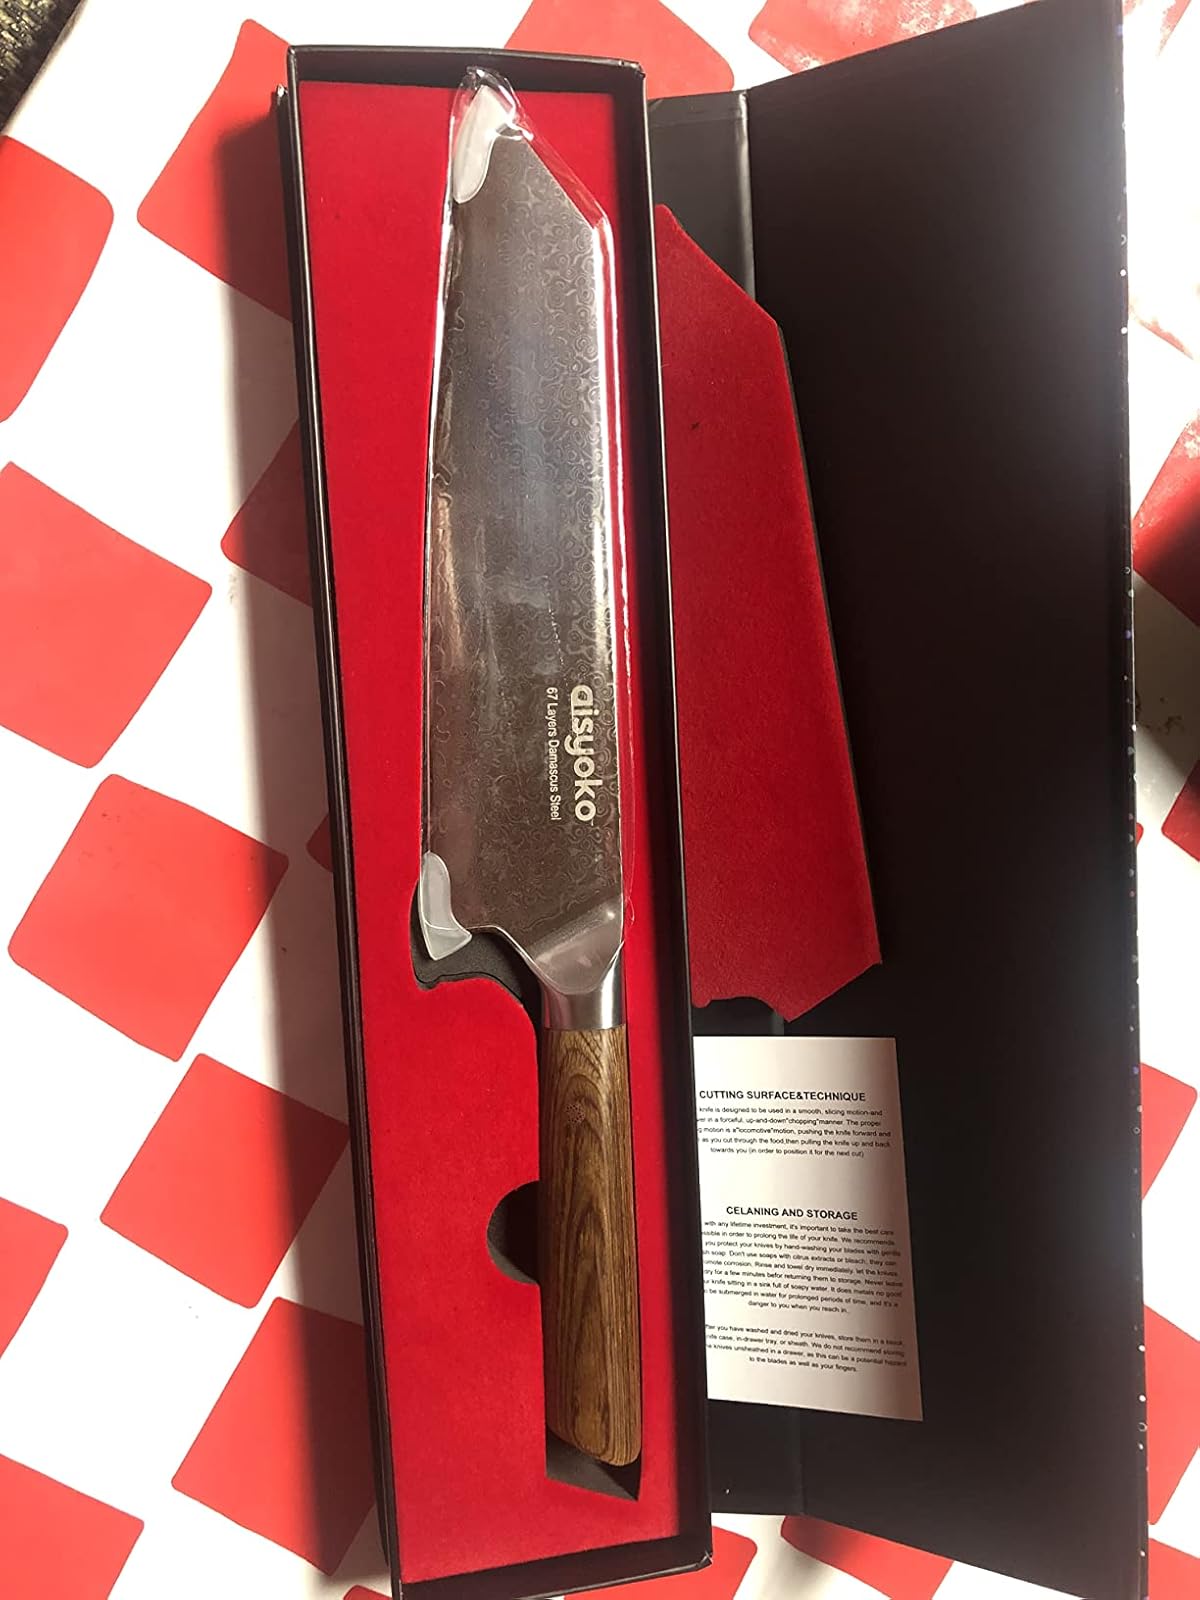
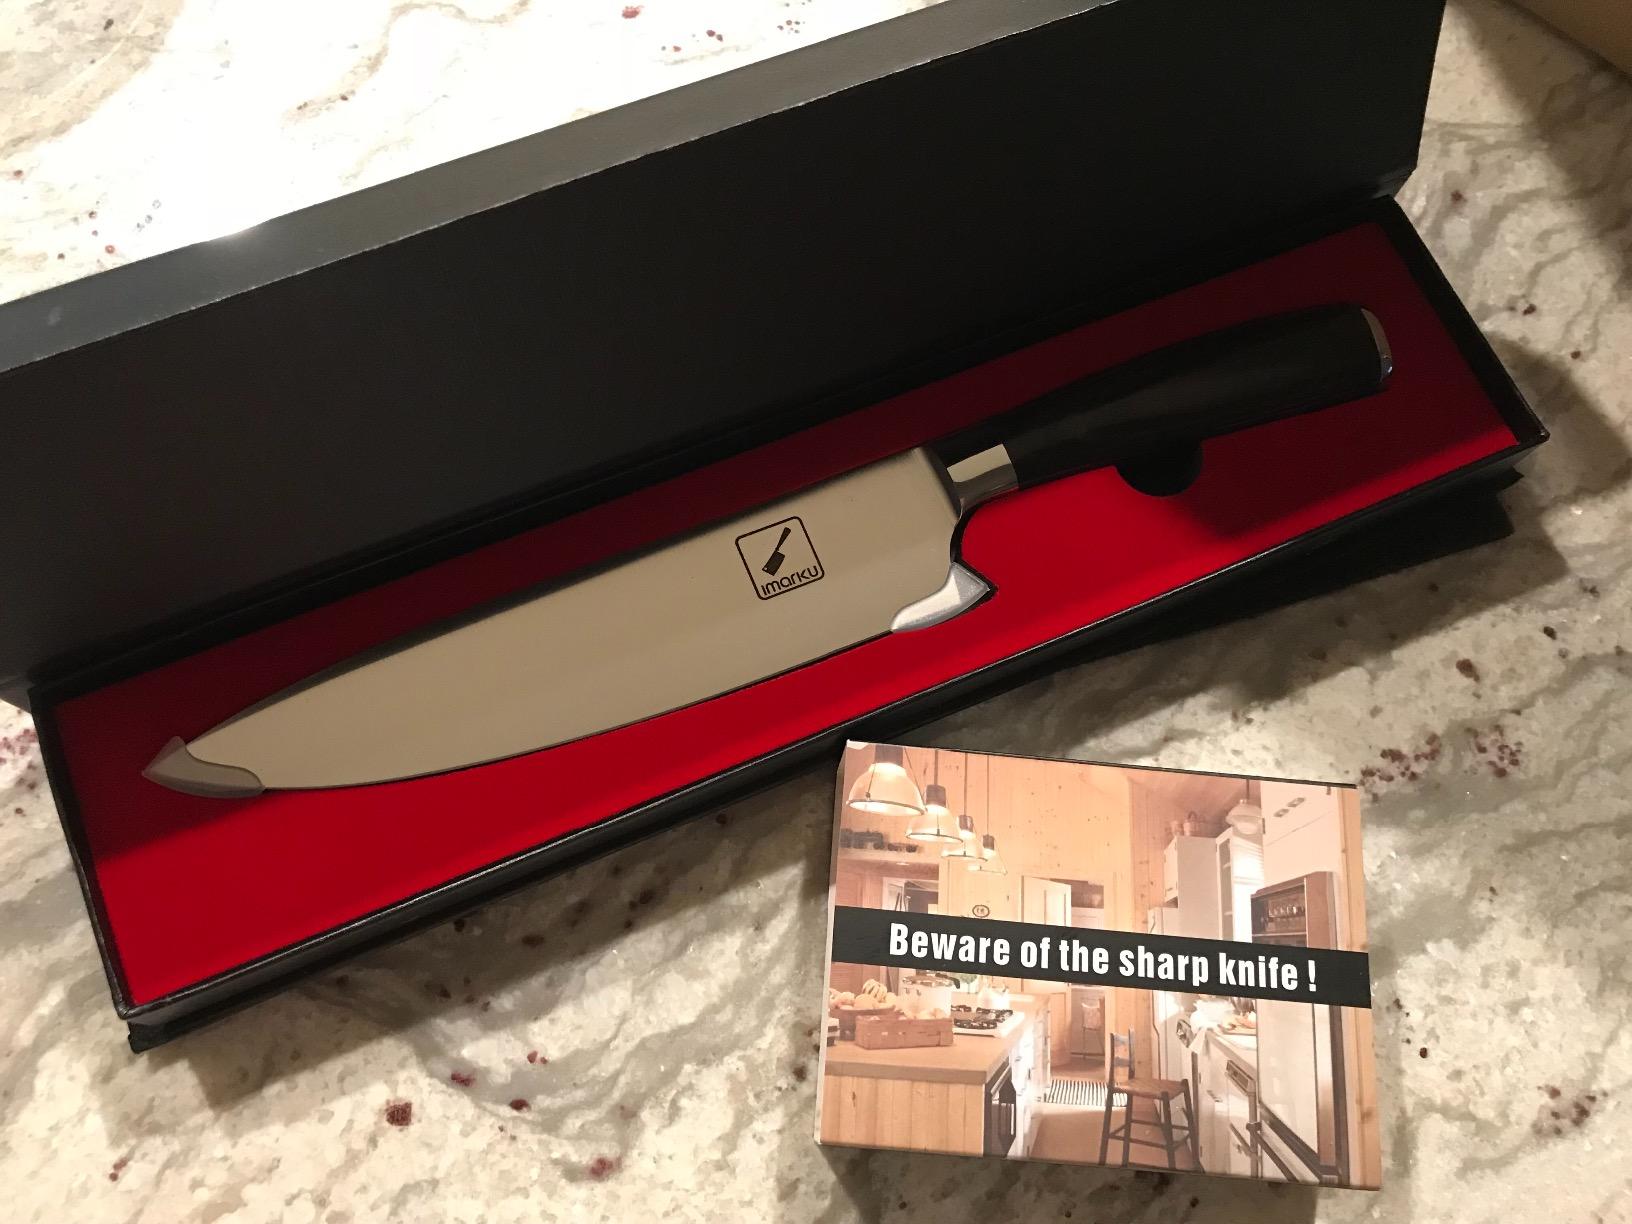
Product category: items_knife
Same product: no